Wright Glider

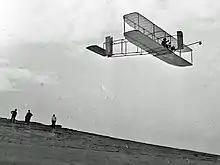
The 1911 glider over the Kill Devil Hills. Library of Congress Wright Collection.

In 1911 Orville Wright returned to the Kill Devil Hills with a new glider, accompanied by his English friend Alec Ogilvie. Orville intended to test an automatic control system on the glider, but did not because of the presence of reporters (he eventually perfected the system in a powered airplane in 1913). The glider had what was then becoming a conventional tailplane, rather than the front-mounted elevator or canard. The pilot also was seated with hand controls, rather than lying prone in a cradle, as with the original gliders. On October 24 Orville soared in the glider above Kill Devil Hill in a wind for 9 minutes 45 seconds, far exceeding the brothers' previous gliding durations. The record stood for ten years until broken in Germany in 1921 by Wolfgang Klemperer.